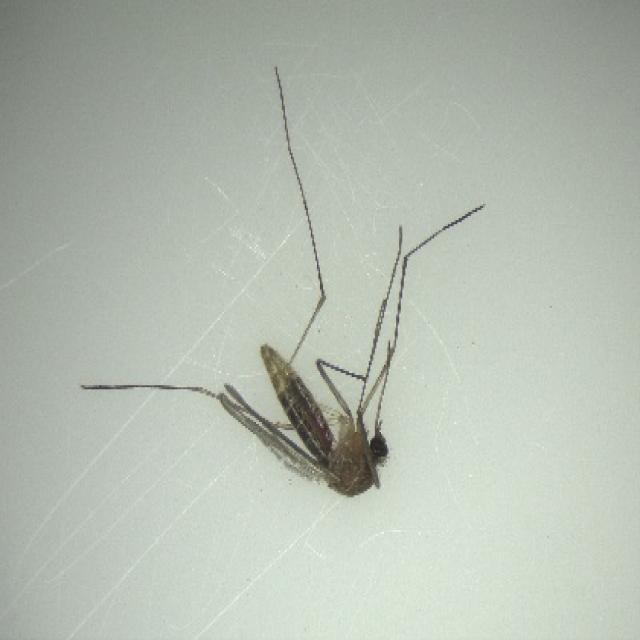
Species: culex_pipiens